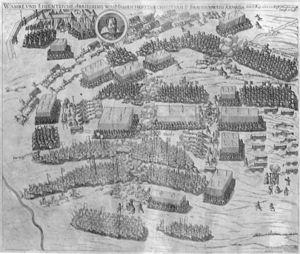
1623 est une année commune commençant un dimanche.